Re'im

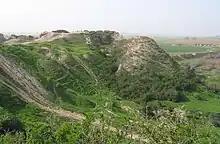
Tell Jemmeh, near kibbutz Re'im

Re'im is located between roads 232 and 234 in the western Negev, next to the Re'im Junction and Gama Junction. The ruins of ancient Gama (Tell Jemmeh) are located to the west of the kibbutz. West of Re'im is the kibbutz Kissufim, and north is Be'eri. Re'im's elevation is above sea level, and the Besor Stream passes through its territory.